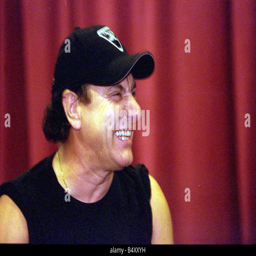
lead singer of the rock group rehearsing with person